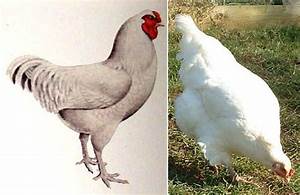
Label: chicken